Joseph Smith Mansion House

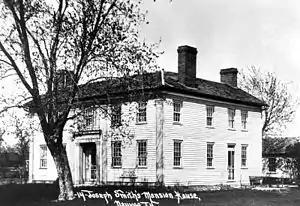

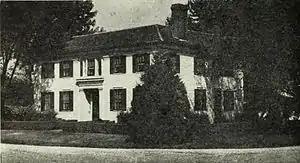

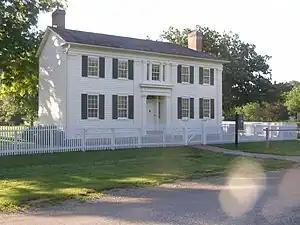

The Joseph Smith Mansion House in Nauvoo, Illinois is a large residence first occupied by Joseph Smith, the founder of the Latter Day Saint movement. Smith used the house as a personal home, a public boarding house, a hotel, and as a site for the performance of temple ordinances.